Anne of Green Gables (1979 TV series)

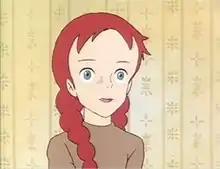
Anne Shirley as she appears in the series

The anime was directed by Isao Takahata. He chose to hold this version true to the original source material, although his two previous works ("Heidi, Girl of the Alps" and "3000 Leagues in Search of Mother") had been adapted and altered.